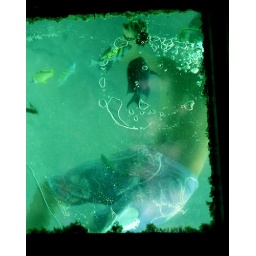
Some dude who can hold his breath for a long time feeding fish under our glass bottom boat.